Henry Havelock

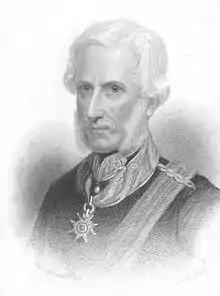
Henry Havelock, 1865 portrait

Major-General Sir Henry Havelock (5 April 1795 – 24 November 1857) was a British general who is particularly associated with India and his recapture of Cawnpore during the Indian Rebellion of 1857.